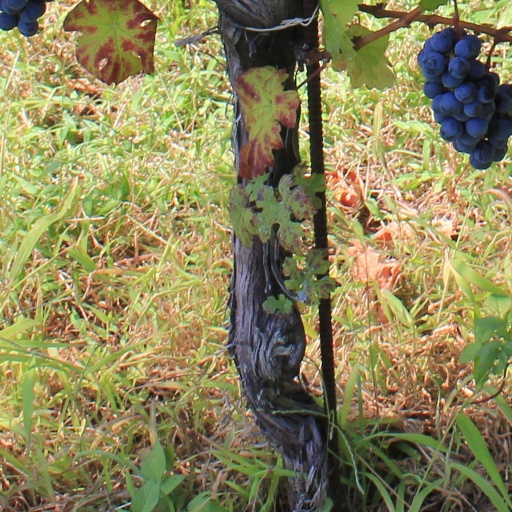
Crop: grape